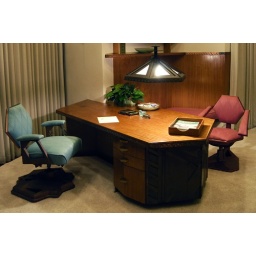
The executive chair is on the left and is the only one like it in the tower